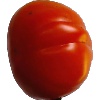
Label: Tomato 1